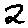
Label: 2